Benjamin Angoua

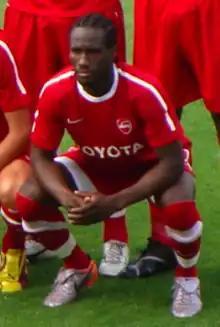
Angoua with Valenciennes in 2010

Brou Benjamin Angoua (born 28 November 1986) is an Ivorian professional footballer who plays as a centre-back for French Championnat National 2 club Stade Briochin. He is equally adept at playing as either a defensive midfielder or a central defender. He has represented the Ivory Coast national football team at the Olympic Games and the Africa Cup of Nations.